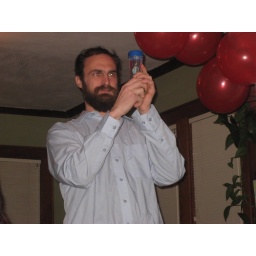
Oooh. Plastic monkeys in water